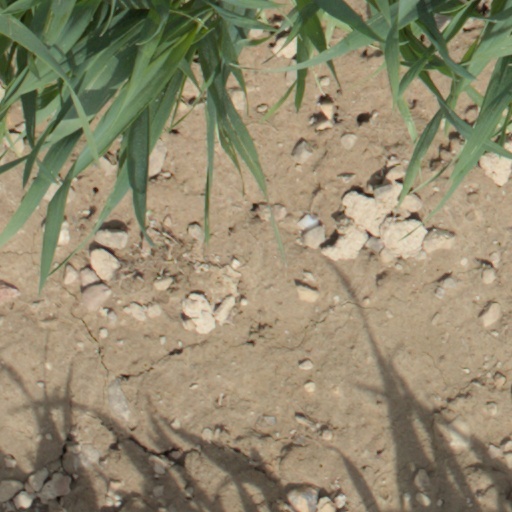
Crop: wheat